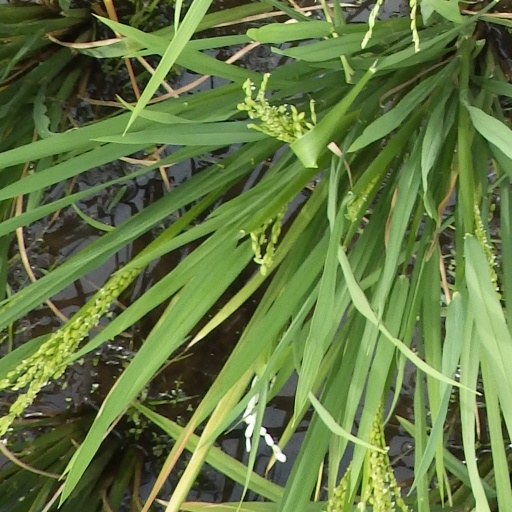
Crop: rice